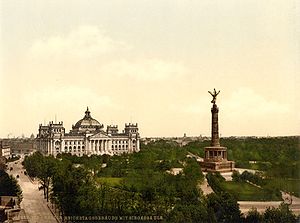
Rigsdagsbranden
Postkort af Rigsdagen og Siegessäule, ca 1900.
Rigsdagsbranden blev en vigtig begivenhed i etableringen af Nazi-Tyskland. Den begyndte den 27. februar 1933 – blot en uge før valget til rigsdagen.